Dunedin Town Hall

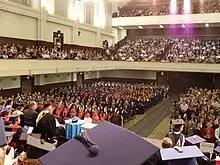
A graduation ceremony in the main auditorium

The building was constructed of steel-reinforced concrete with Oamaru limestone cladding and was intended to harmonise with the Municipal Chambers which it physically adjoins. The initial design employed a revived Baroque style. The later re-working simplified this, making it more austere and more purely classical. The main auditorium has a pillared and pedimented facade to Moray Place accommodating its principal entrance. Corner stairwells on the Moray Place front and comparable "towers" at the southward end give the main auditorium's building compartment a basilica-like form. The Concert Hall's entrance facade is more detailed, and more closely matches Lawson's Municipal Chambers whose west elevation it joins, making a successful transition to the plainer side of the main auditorium. The narrow Harrop Street flanks that western boundary of the whole complex while the eastern one, originally designed to be chiefly unseen, is bounded by the pedestrian walkway of Municipal Lane.